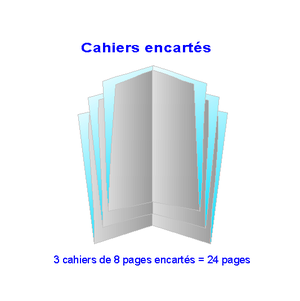
dessin perso libre de droit
Dans la fabrication traditionnelle d'un document, manuscrit ou imprimé, constitué de plusieurs pages, un cahier est le résultat du pliage d'une feuille. Les différents cahiers sont ensuite destinés à être reliés pour constituer le livre définitif. La technique du cahier est née avec le développement de la forme codex. Utilisée avec le parchemin puis le papier pour la constitution de manuscrits, elle a été reprise et perfectionnée dans le monde de l'imprimerie.